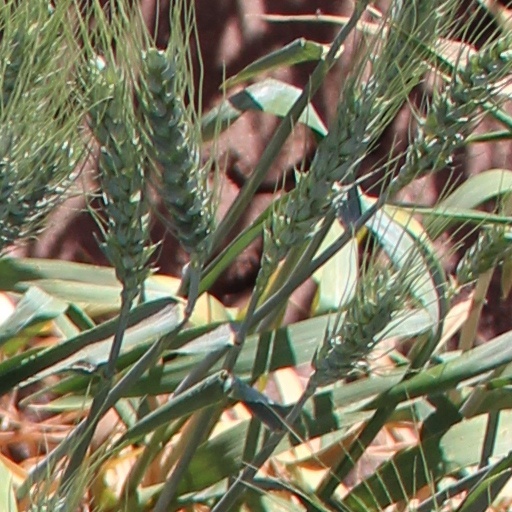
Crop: wheat